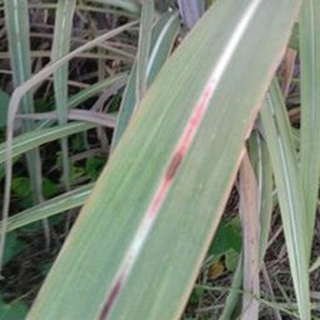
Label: sugarcane_red_rot